Avenue H station

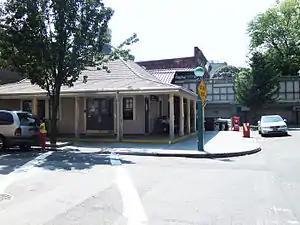
Northbound station house, originally a sales office

What is now the Avenue H station opened April 27, 1897 on land contributed by the Fiske Brothers. as a two-track surface station on the BRT's Brighton Beach Line. The first station house was a small structure at the northeast corner of Avenue H and the railroad.